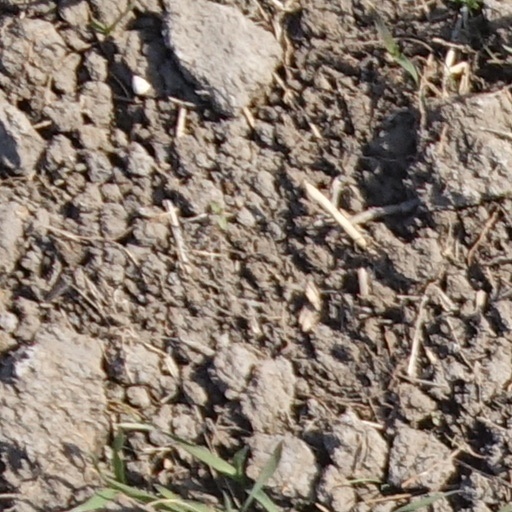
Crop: wheat